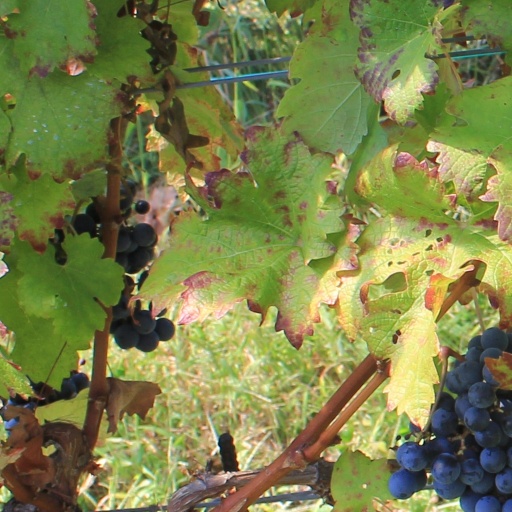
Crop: grape